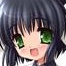
Portrait style: Anime Portrait